Public housing estates in Ngau Tau Kok and Kowloon Bay

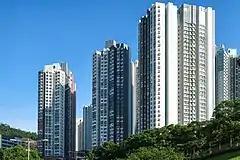
Choi Hing Court

Choi Hing Court is a home ownership scheme court located at a hillside near New Clear Water Bay Road and Ping Shek Playground in Choi Hing Road, Ping Shan of Kwun Tong District, opposite to Choi Wan Estate in Wong Tai Sin District. Its location is usually described as Choi Hung, Ngau Tau Kok or Kowloon Bay. It comprises 3 blocks with 1,341 flats in total and completed in 2019.